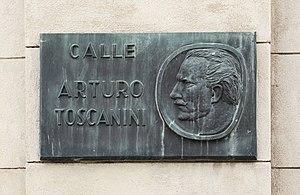
Rue Arturo Toscanini, Buenos Aires
Arturo Toscanini, né à Parme le 25 mars 1867 et mort dans le Bronx à New York le 16 janvier 1957, est un chef d'orchestre italien.